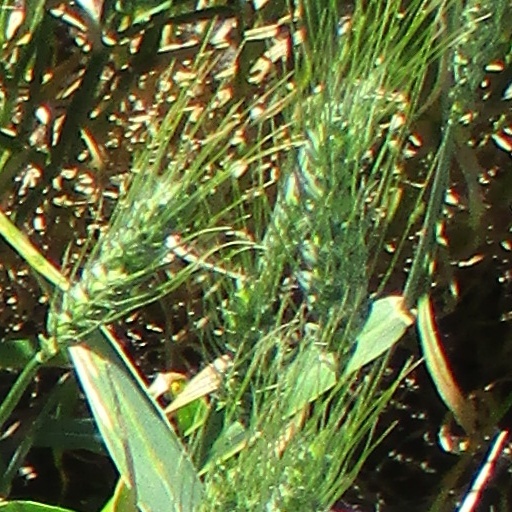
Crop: wheat